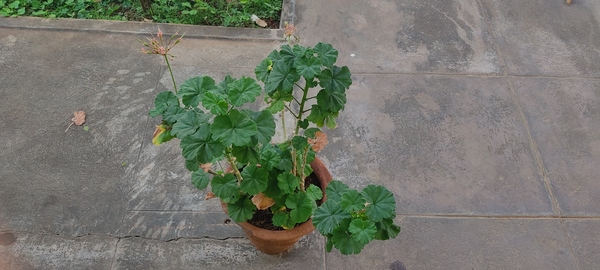
Plant: Geranium